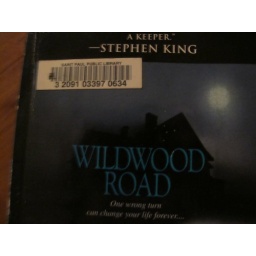
A book from home, on a boat in the Greek Islands...